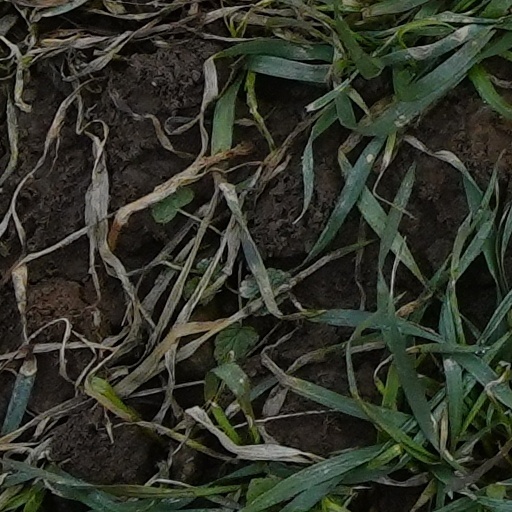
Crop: wheat